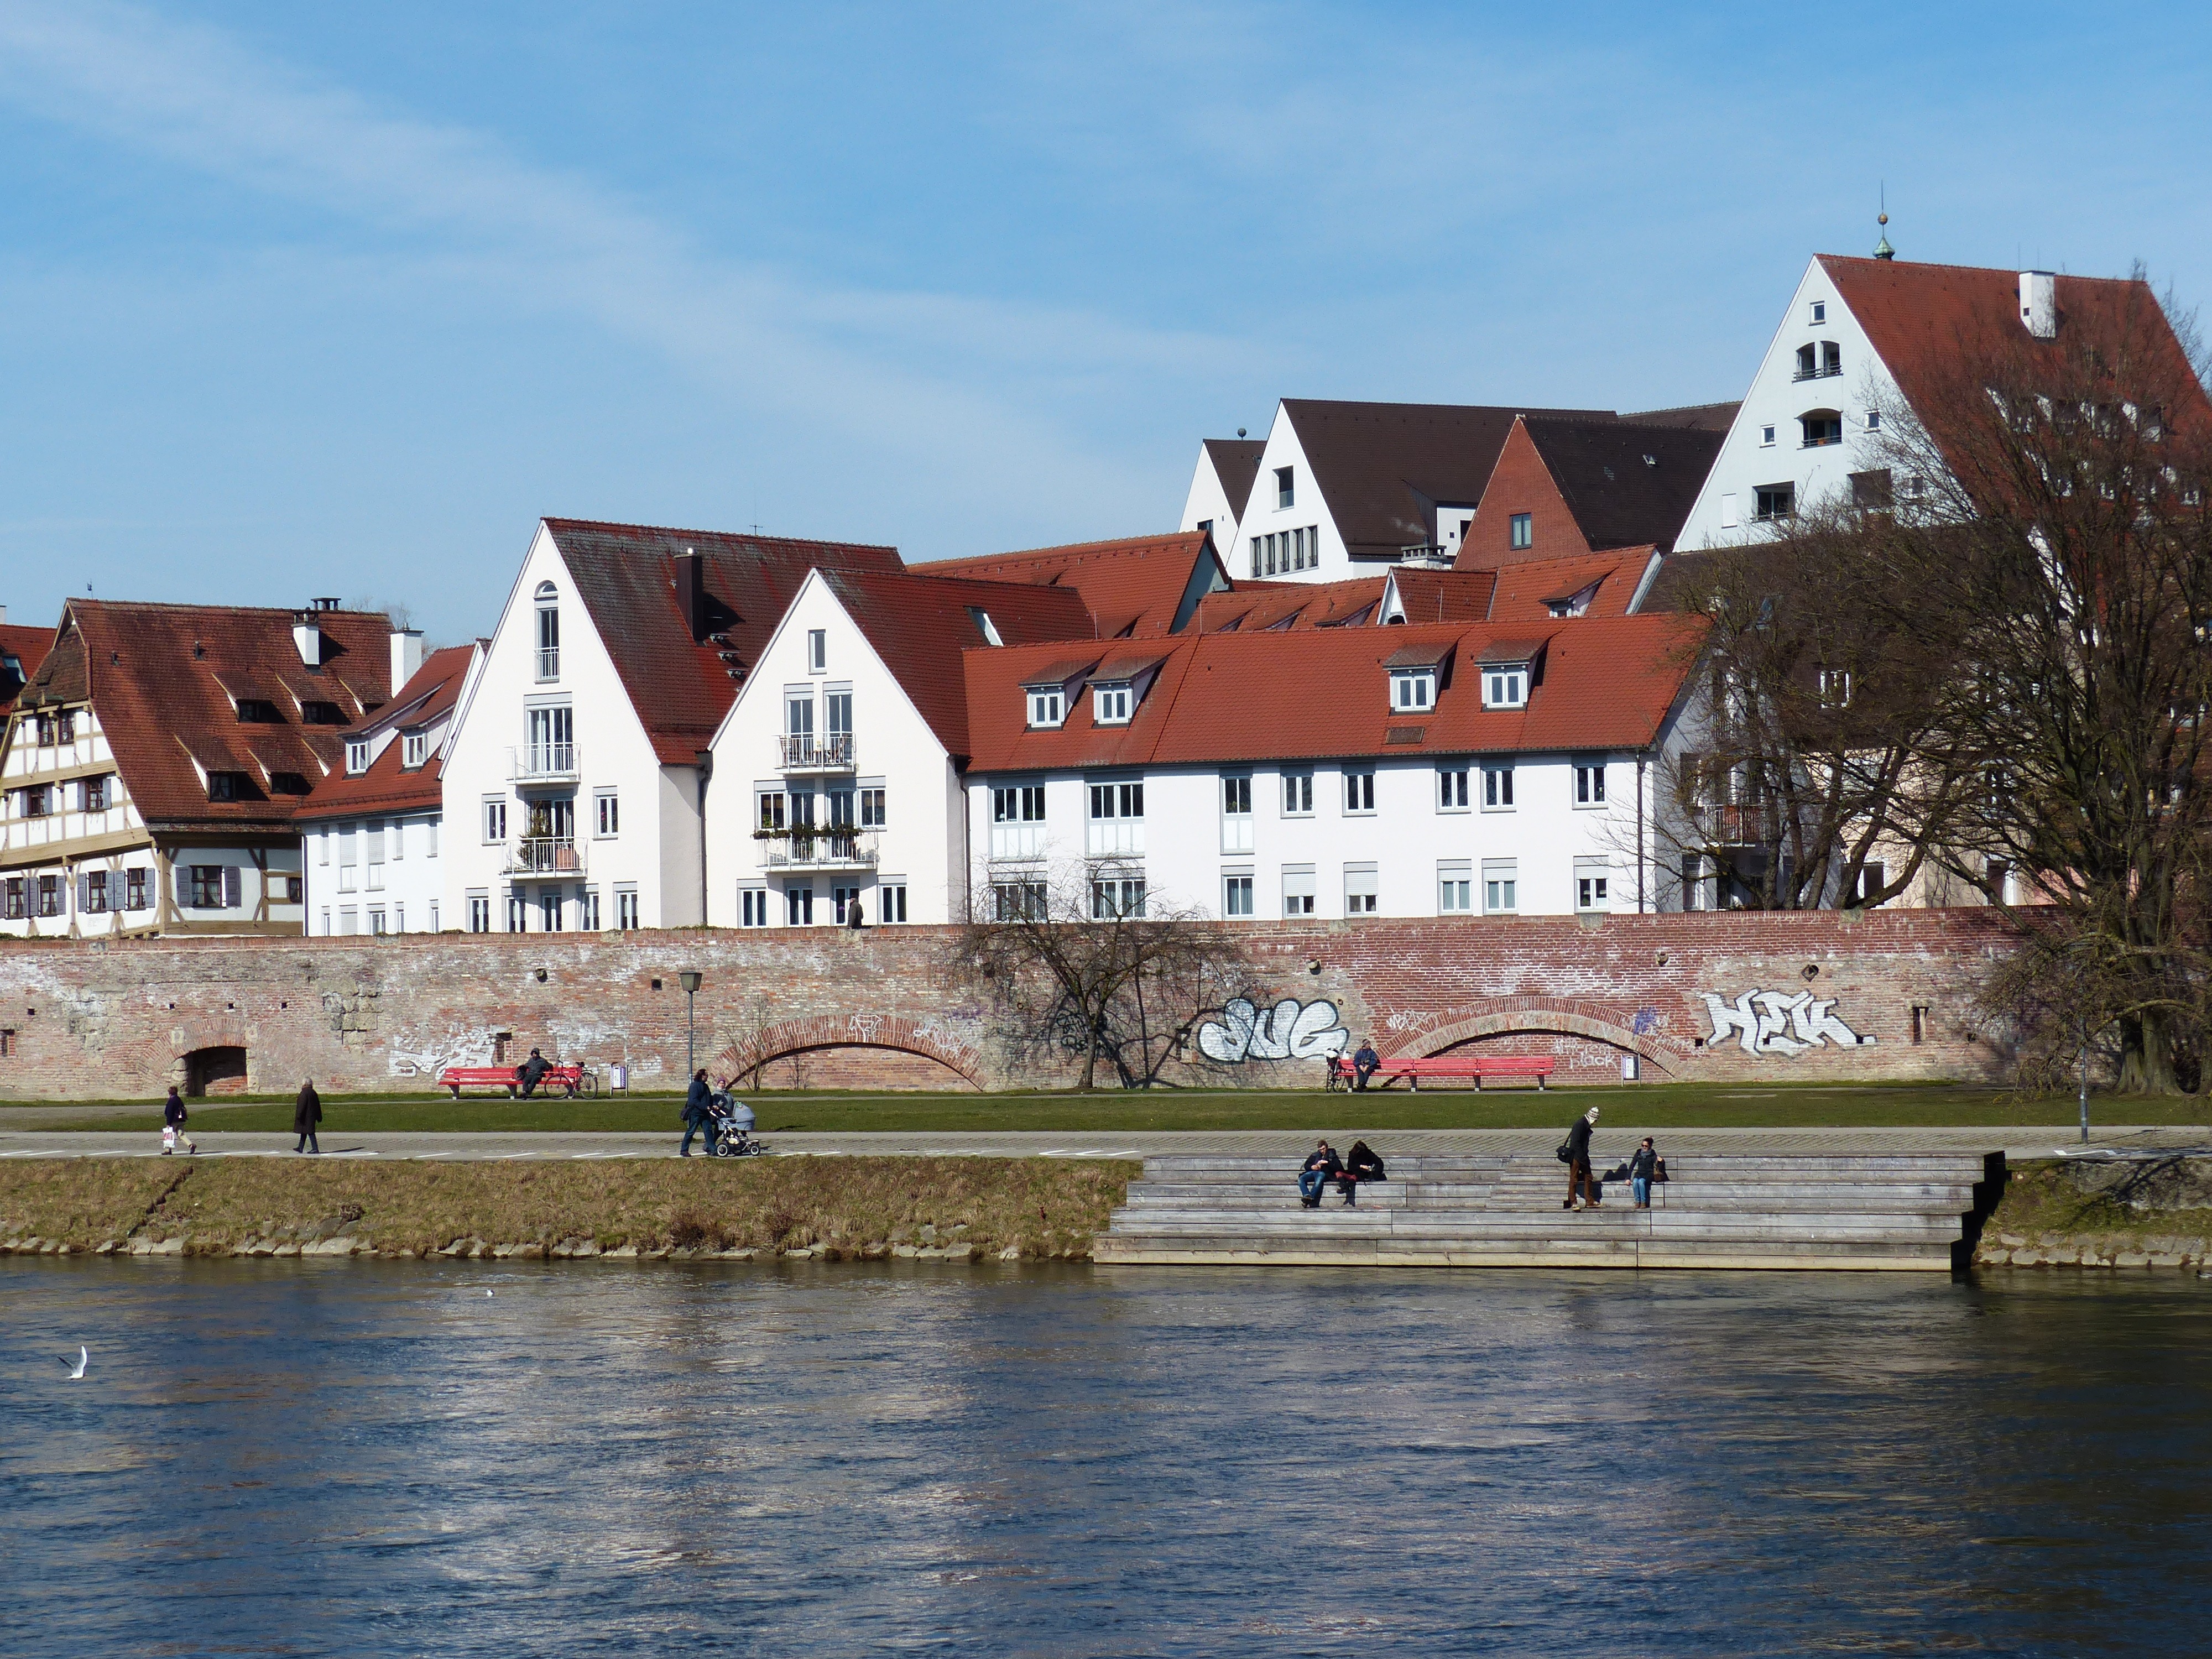
sea, water, sky, town, view, chateau, city, home, river, panorama, vacation, tourism, waterway, city view, danube, spire, homes, outlook, estate, roofs, ulm, city wall, city panorama